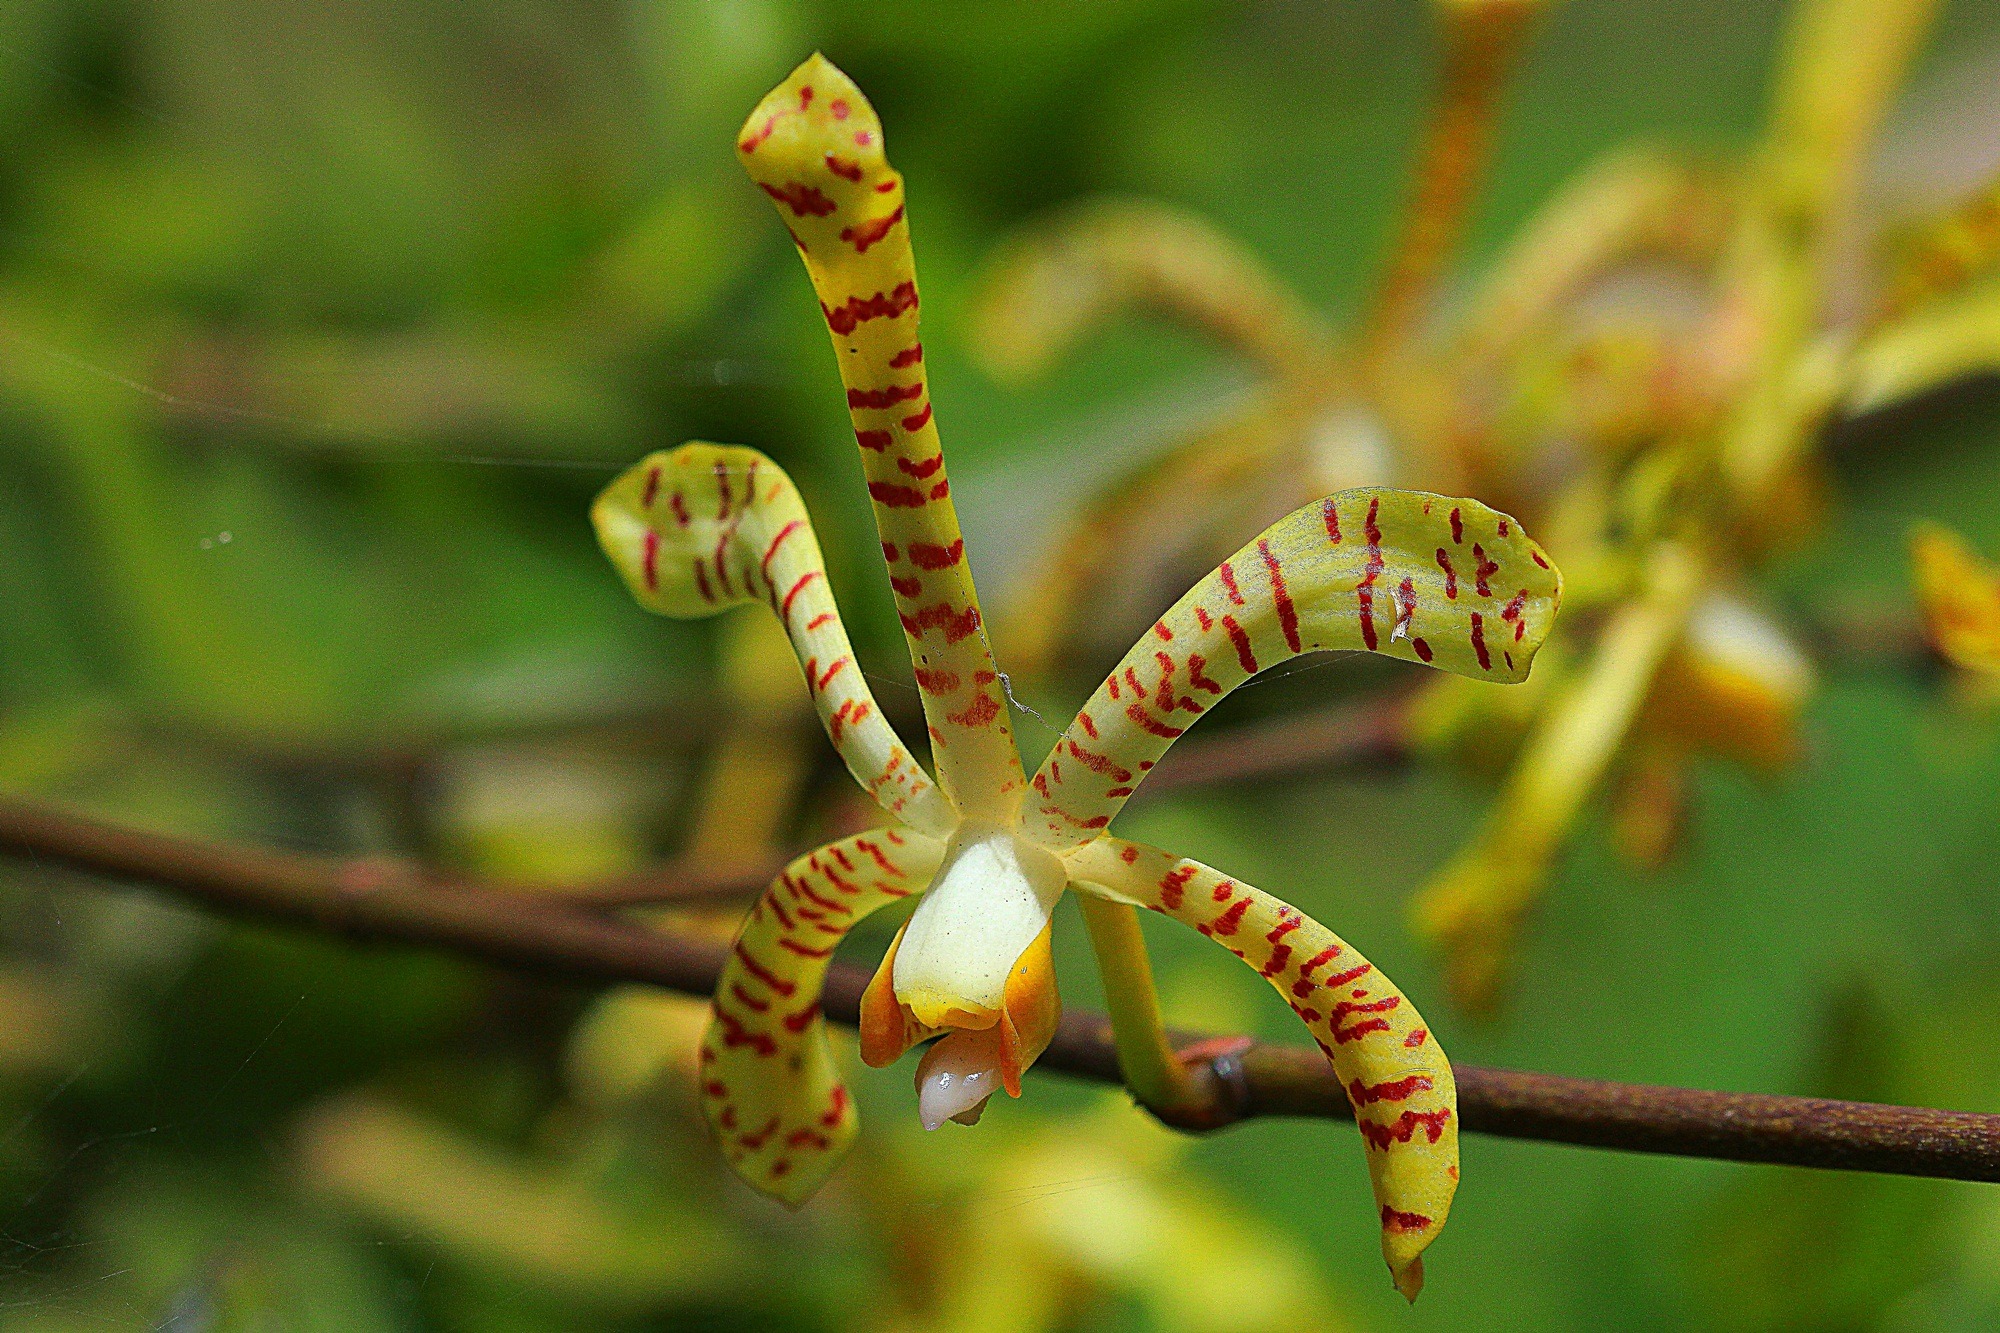
nature, branch, blossom, plant, photography, stem, leaf, flower, petal, bloom, floral, environment, herb, produce, insect, natural, botany, agriculture, flora, botanical, fauna, invertebrate, orchid, caterpillar, wildflower, close up, outdoors, vegetation, shrub, horticulture, bud, organic, macro photography, flowering plant, plant stem, land plant, moths and butterflies